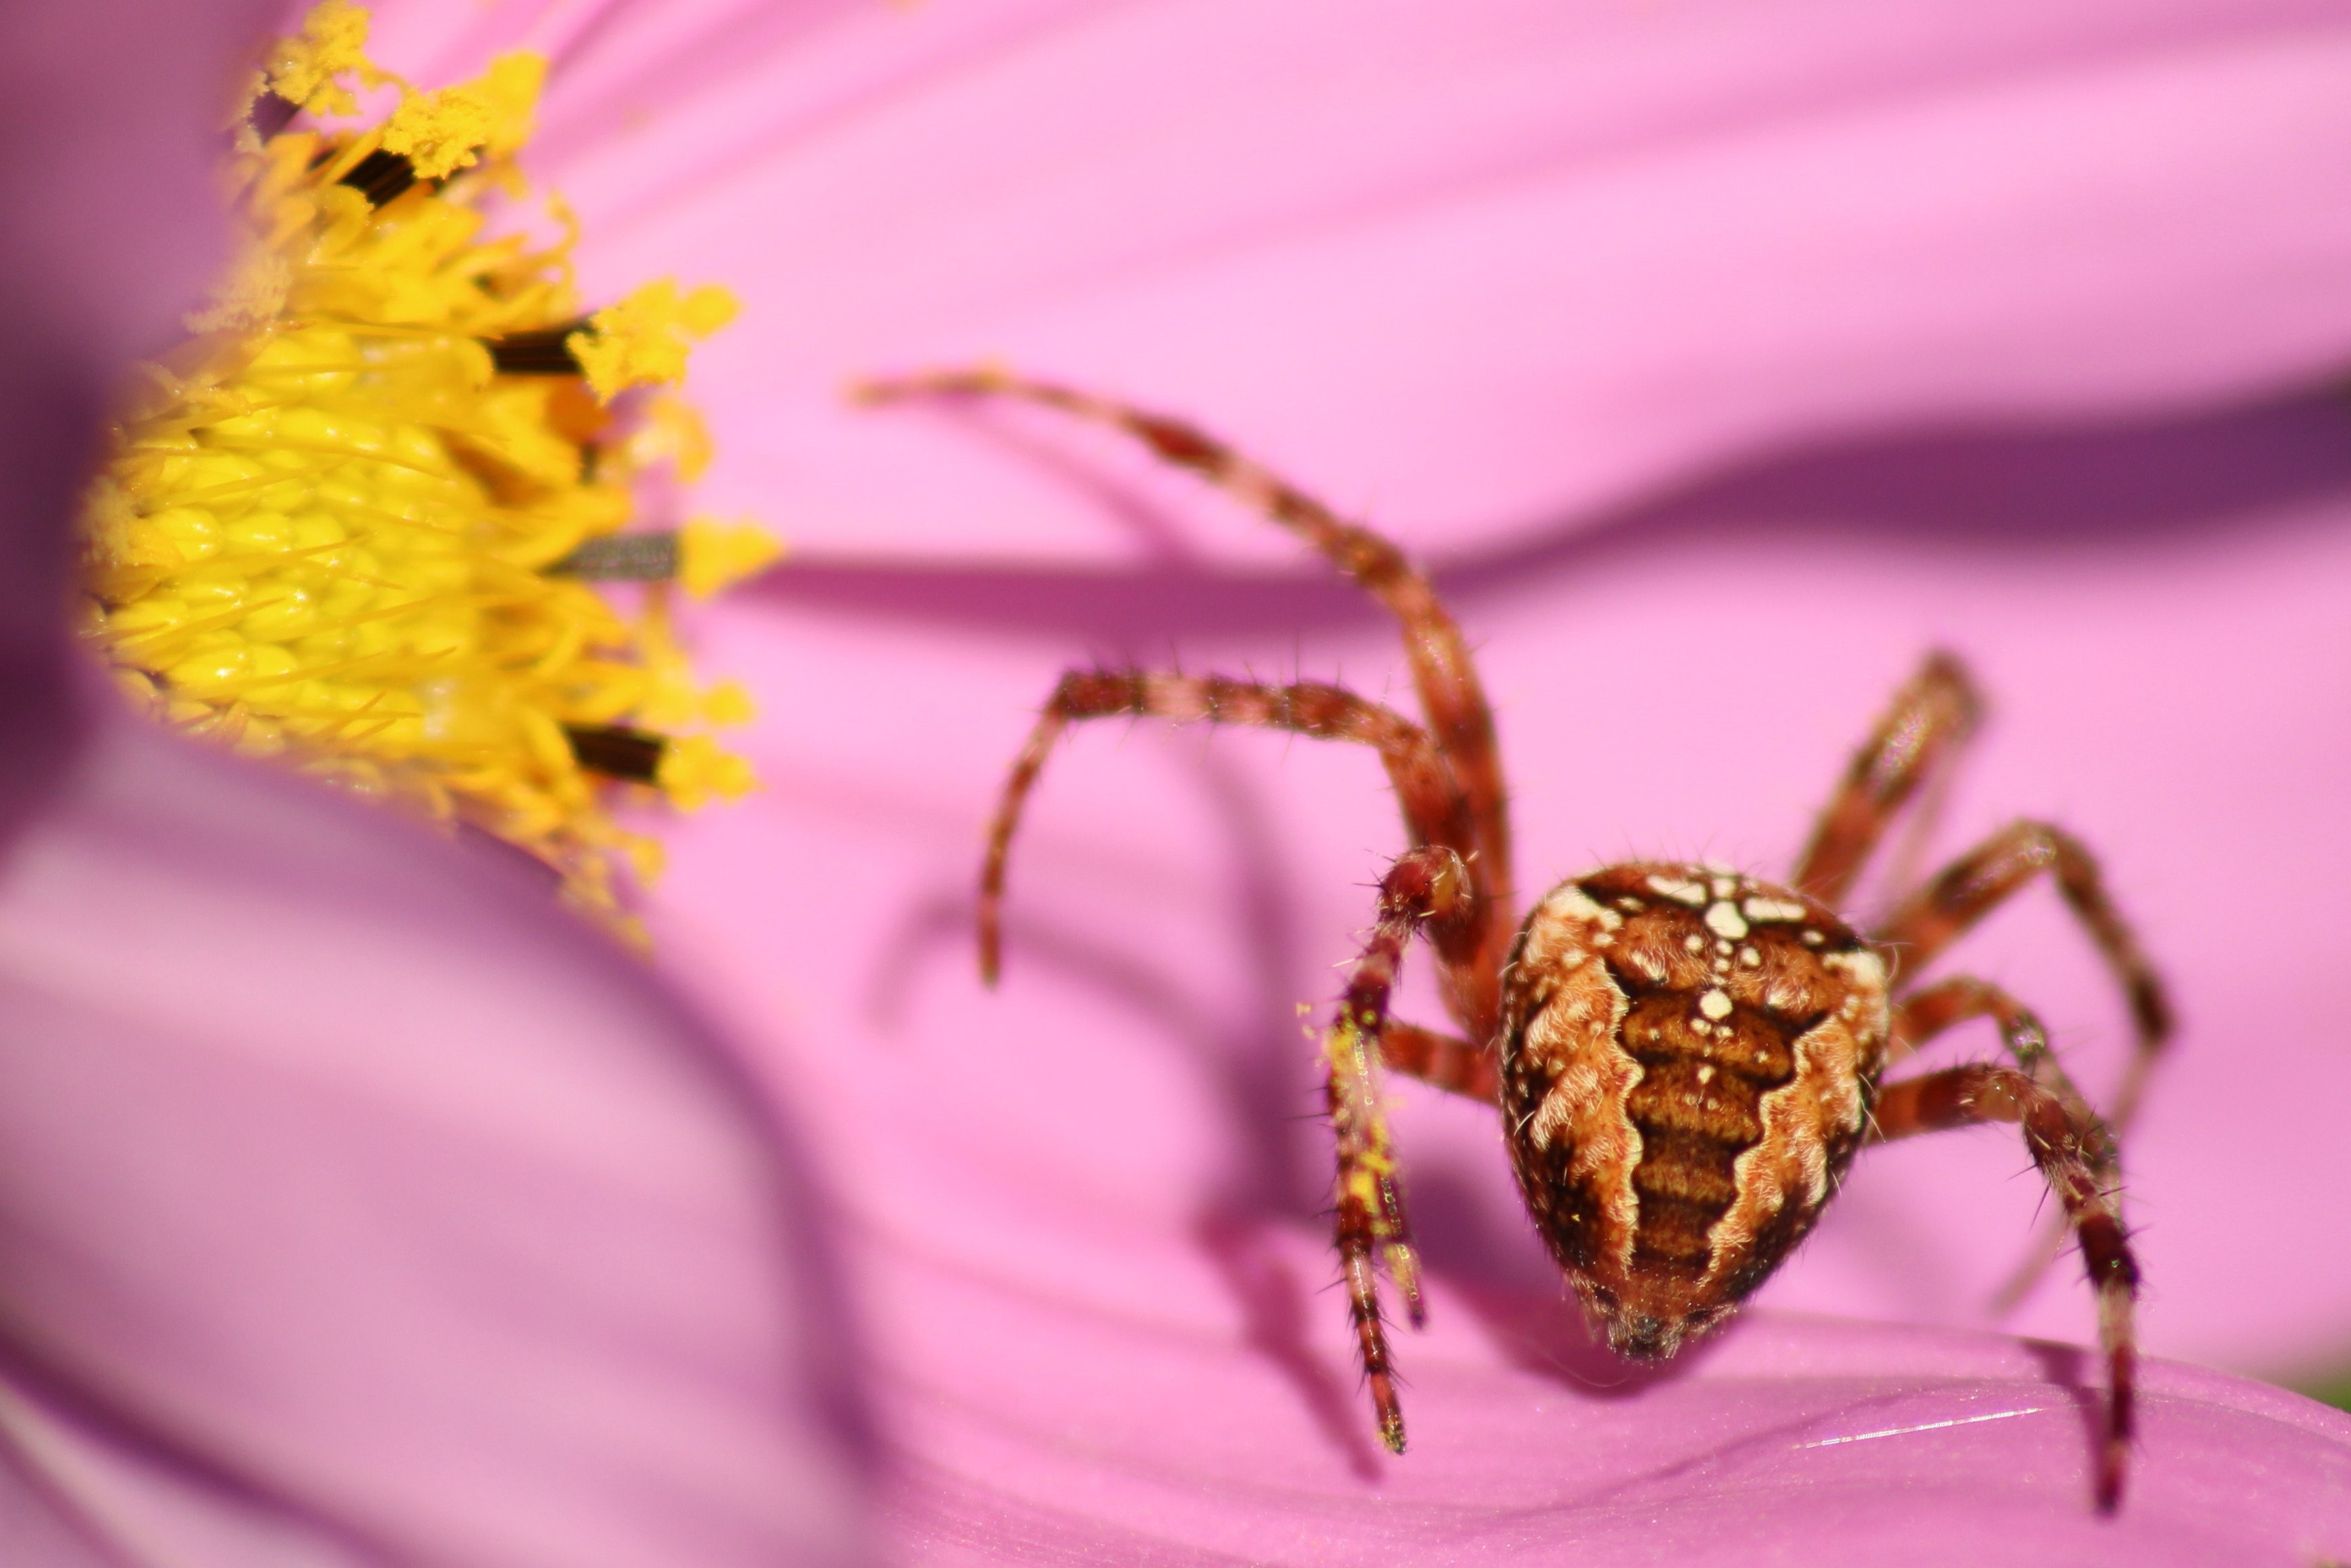
blossom, photography, flower, bloom, pollen, insect, close, fauna, invertebrate, close up, spider, animals, nectar, pink flower, macro photography, arthropod, honey bee, membrane winged insect